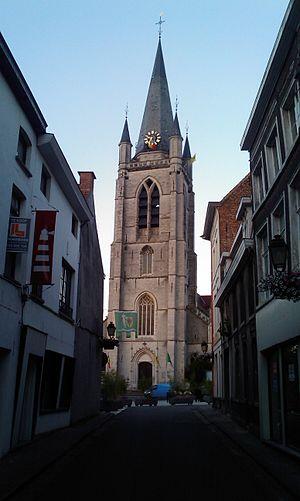
Église St Hermès de Renaix
Renaix est une ville néerlandophone à facilités de Belgique située en région flamande dans la province de Flandre-Orientale. Elle se trouve au cœur des Ardennes flamandes.